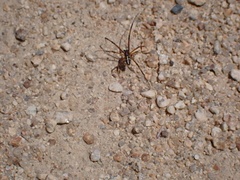
Species: Lactrodectus_hesperus